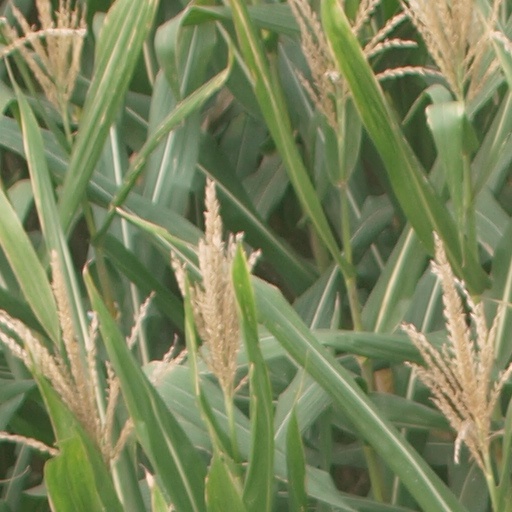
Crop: maize; corn